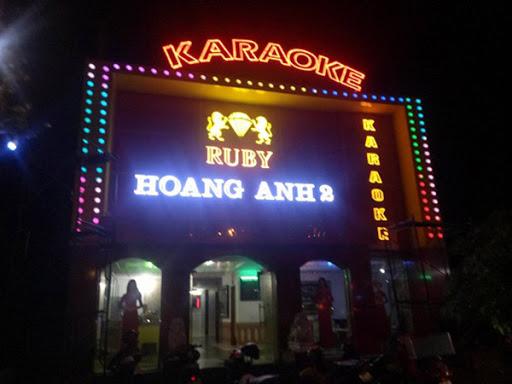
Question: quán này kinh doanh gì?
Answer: quán này kinh doanh dịch vụ karaoke